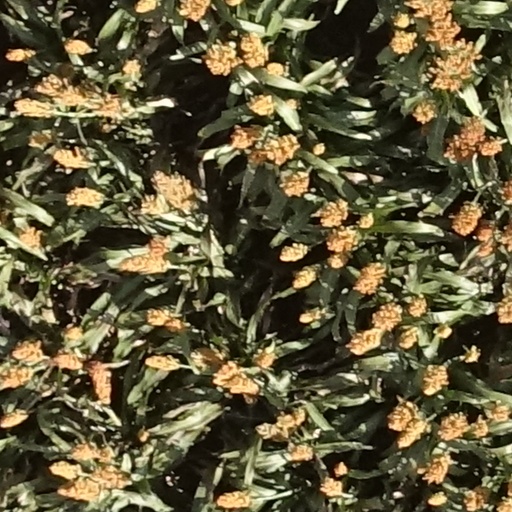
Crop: sorghum